Death and state funeral of Ronald Reagan

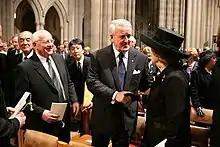
Yasuhiro Nakasone (far left), Mikhail Gorbachev (second from left), Brian Mulroney (center), and Margaret Thatcher (right) attend the service.

The general public stood in long lines waiting for a turn to pay their respects to the president. About 5,000 per hour passed the casket, after waiting up to seven hours. In all, 104,684 paid their respects when Reagan lay in state.